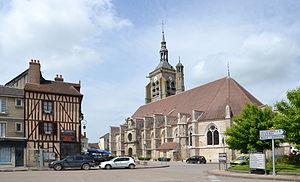
Place principale de Villenauxe-la-Grande, Aube, France